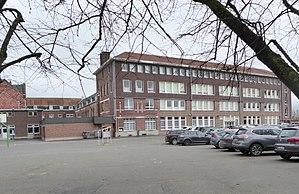
institution Ste Marie Beaucamps-Ligny, France
Beaucamps-Ligny est une commune française située dans le département du Nord, en région Hauts-de-France. Elle fait partie de la Métropole européenne de Lille.